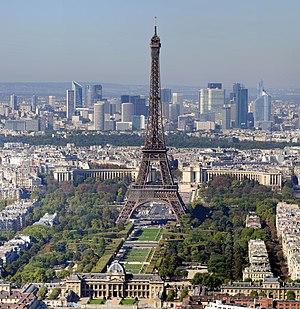
Paris
Cet article classe les aires urbaines les plus riches du monde selon leur PIB en 2008. Les données proviennent de l'Insee et de PwC. Par souci d'homogénéité des données, le PIB de la ville de Francfort qui est de source différente, a été mentionné à la fin du tableau à titre indicatif.
Paris [pa.ʁi] est la ville la plus peuplée et la capitale de la France.
Une métropole est la ville principale d'une région géographique ou d'un pays, qui, à la tête d'une aire urbaine importante, par sa grande population et par ses activités économiques et culturelles, permet d'exercer des fonctions organisationnelles sur l'ensemble de la région qu'elle domine. Elle n'est pas obligatoirement la capitale du pays ; par exemple, New York est la plus grande métropole des États-Unis alors que Washington est leur capitale.
Les Hauts-de-Seine sont un département français se situant dans la métropole du Grand Paris, en région Île-de-France. L'Insee et la Poste lui attribuent le code 92. Ses habitants, au nombre de 1 609 306 lors du recensement de 2017, sont appelés les Altoséquanais. Les Hauts-de-Seine, d'une superficie de 176 km², sont le deuxième département français au regard de la densité de population, avec environ 9 143,8 habitants par kilomètre carré. La préfecture est Nanterre.